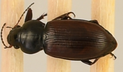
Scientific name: Amara alpina
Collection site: Niwot Ridge NEON (NIWO), plot NIWO_006